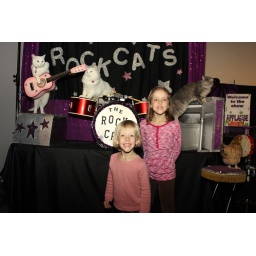
The girls & the World Famous Rock Cats - by the way, that's a chicken playing tamborine